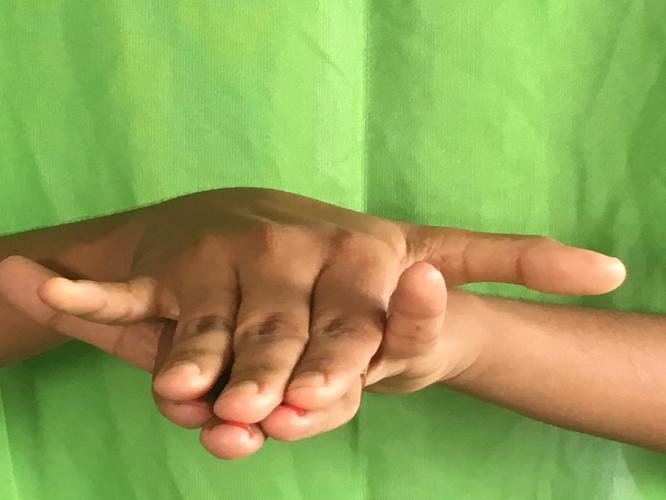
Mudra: Varaha
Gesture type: double_hand